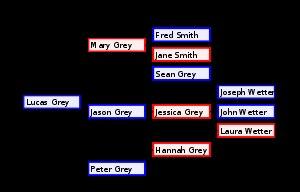
La généalogie est la « liste des membres d'une famille établissant une filiation » ou la pratique qui a pour objet la recherche de la parenté et de la filiation des personnes. La généalogie est considérée comme une science auxiliaire de l'histoire. Historiquement, elle était utilisée par les gens aisés pour établir la noblesse de sang d'un individu.